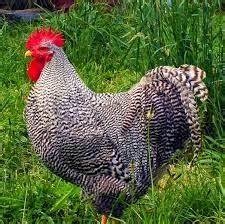
Label: chicken